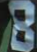
Number: 8